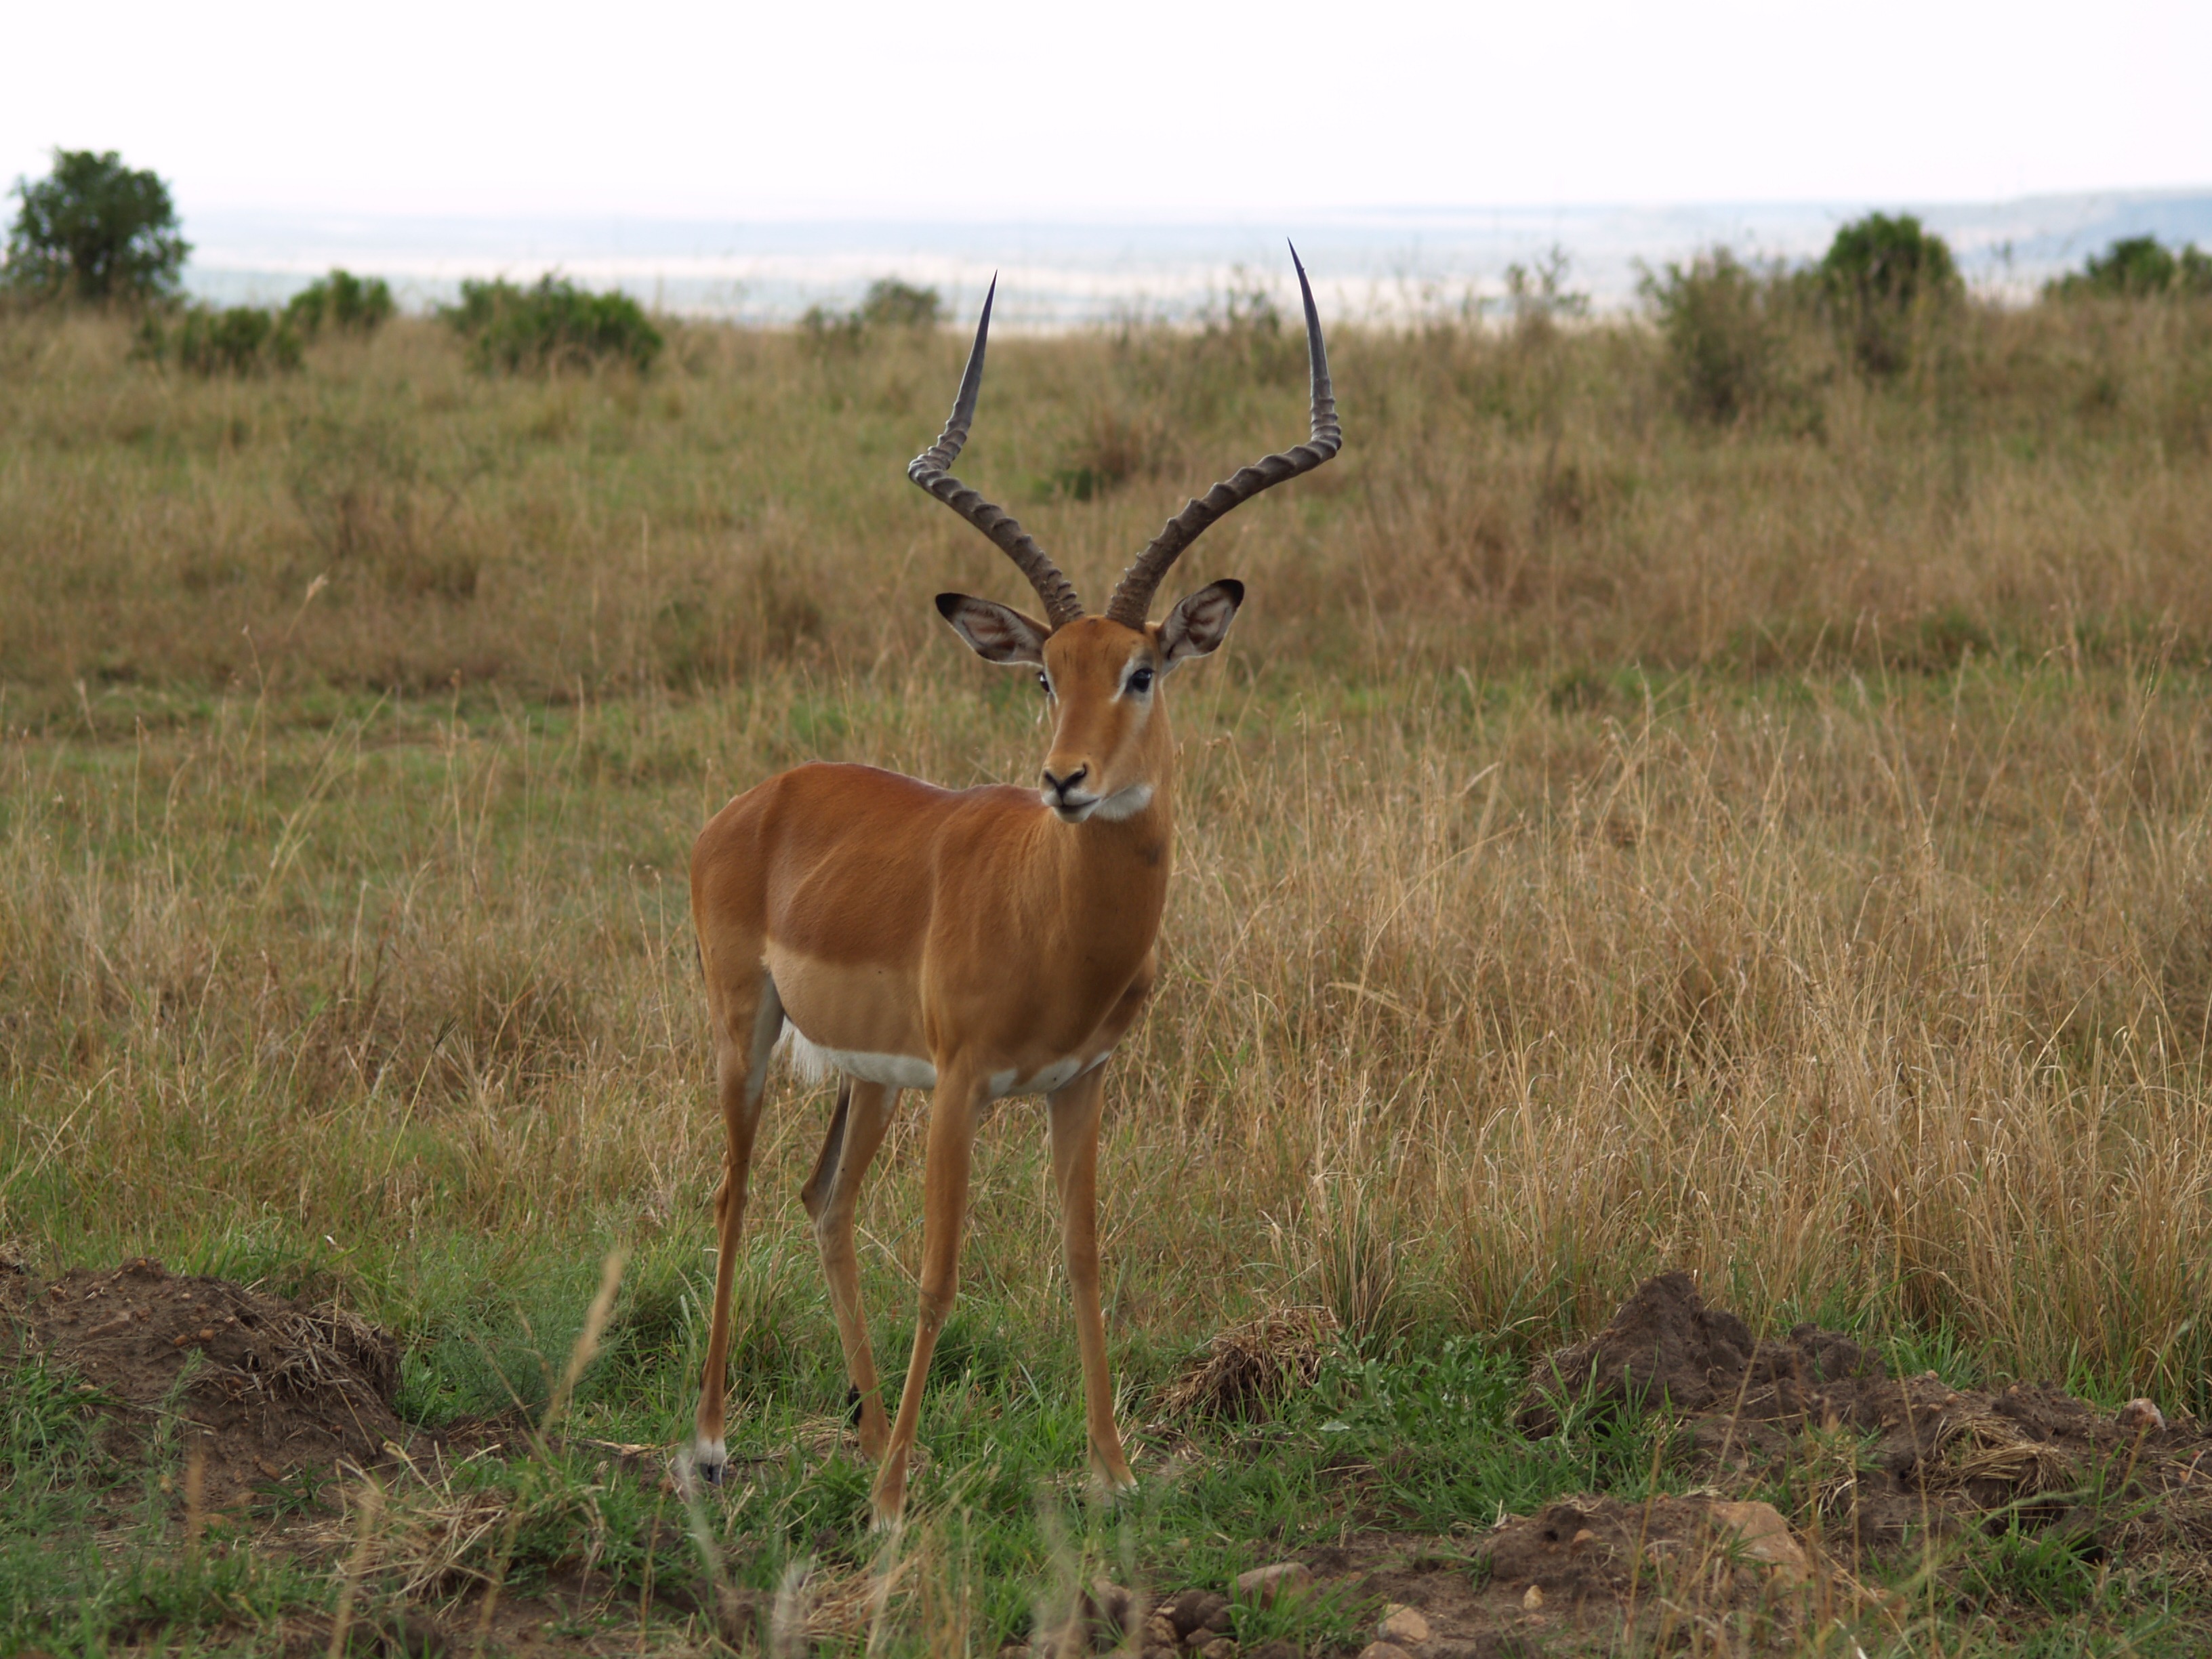
nature, prairie, wildlife, wild, africa, mammal, fauna, savanna, antelope, gazelle, grassland, impala, kudu, safari, white tailed deer, springbok, pronghorn, hartebeest